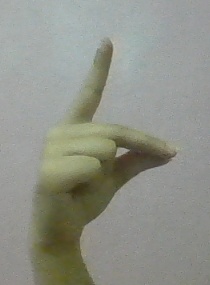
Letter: ta